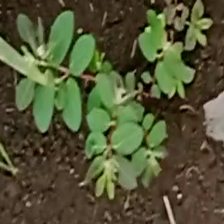
Weed species: Sicklepod_(Senna obtusifolia)